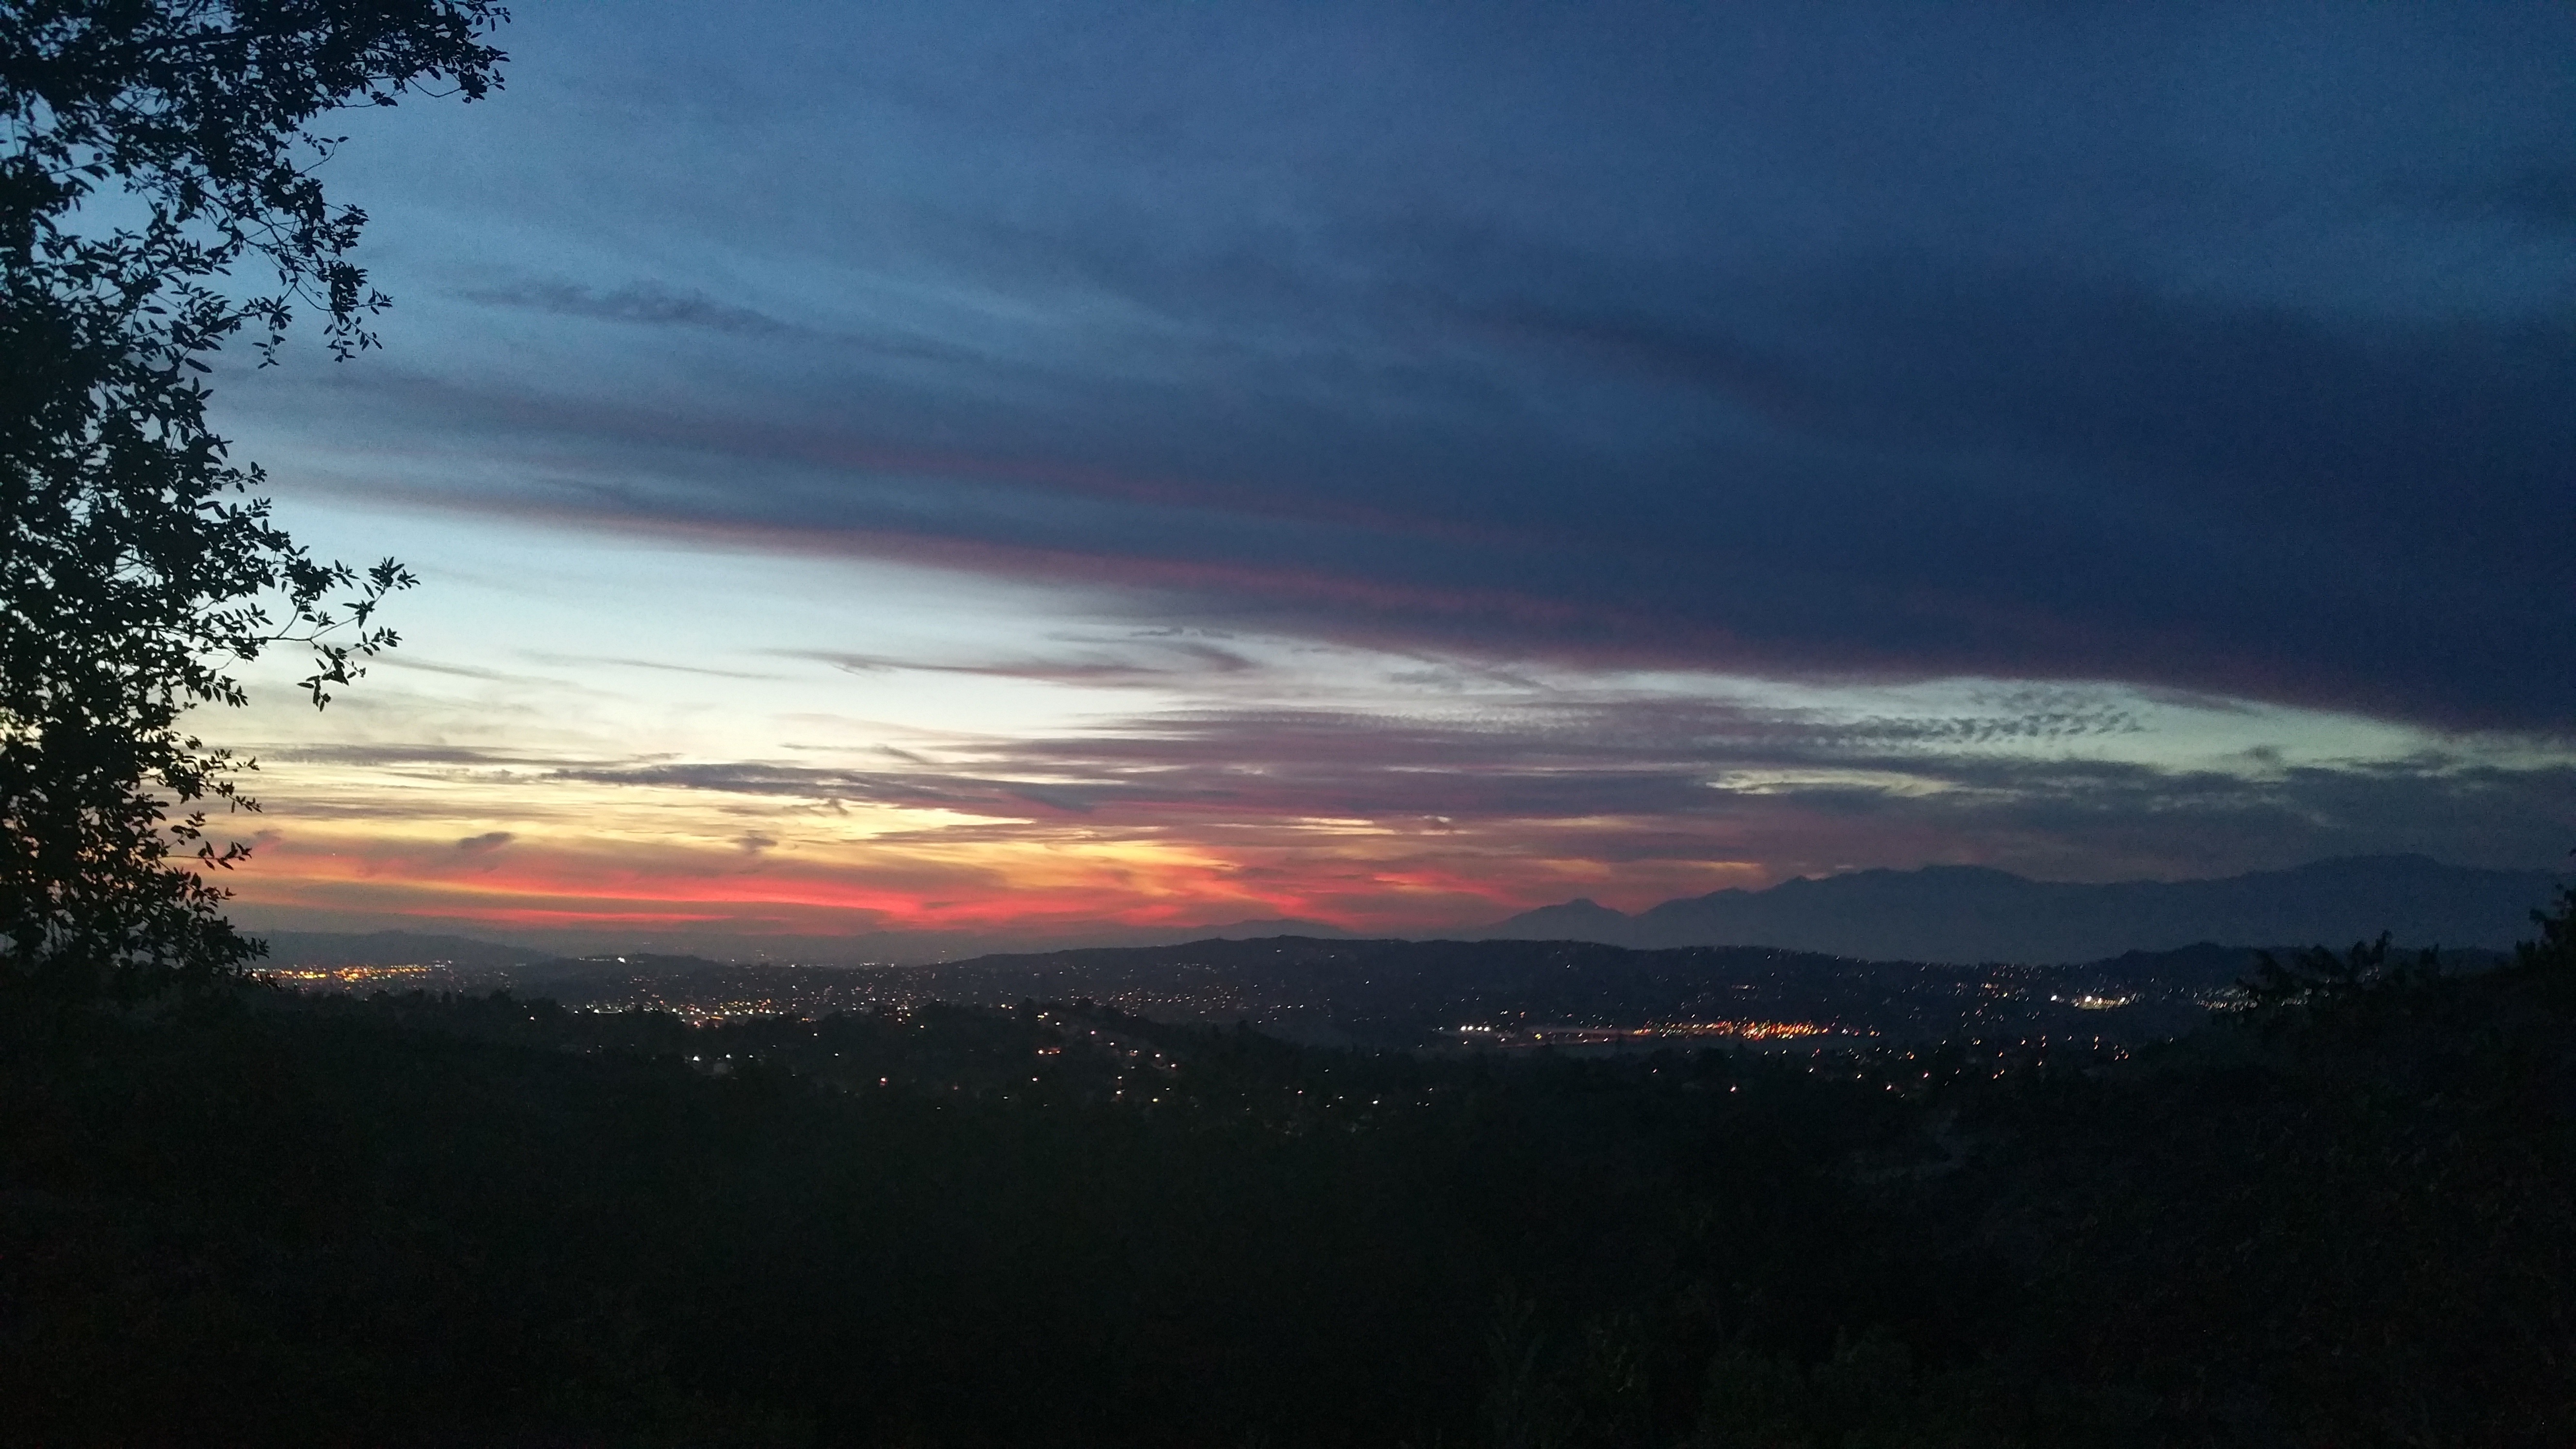
landscape, nature, outdoor, horizon, mountain, cloud, sky, sun, sunrise, sunset, sunlight, morning, hill, dawn, atmosphere, land, cityscape, dark, dusk, evening, scenic, color, scenery, blue, cloudscape, clouds, mountains, scene, sunset sky, sunrise sky, afterglow, atmospheric phenomenon, red sky at morning